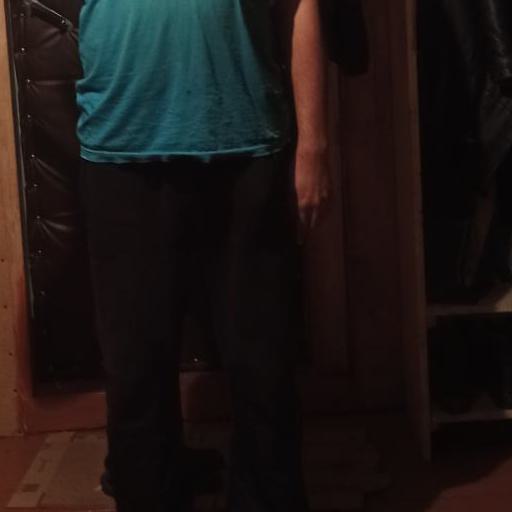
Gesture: no_gesture